Vol (heraldry)

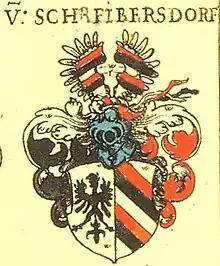
A vol in the crest of the arms of the barons of Schreibersdorf (today Pisarzowice) in Siebmacher's armorial

The French Armée de l'Air, one of the world's first air forces, adopted a vol for its cap badge, rather than the eagle used by many other air forces. In France, the eagle is associated with the Napoleonic Empire.